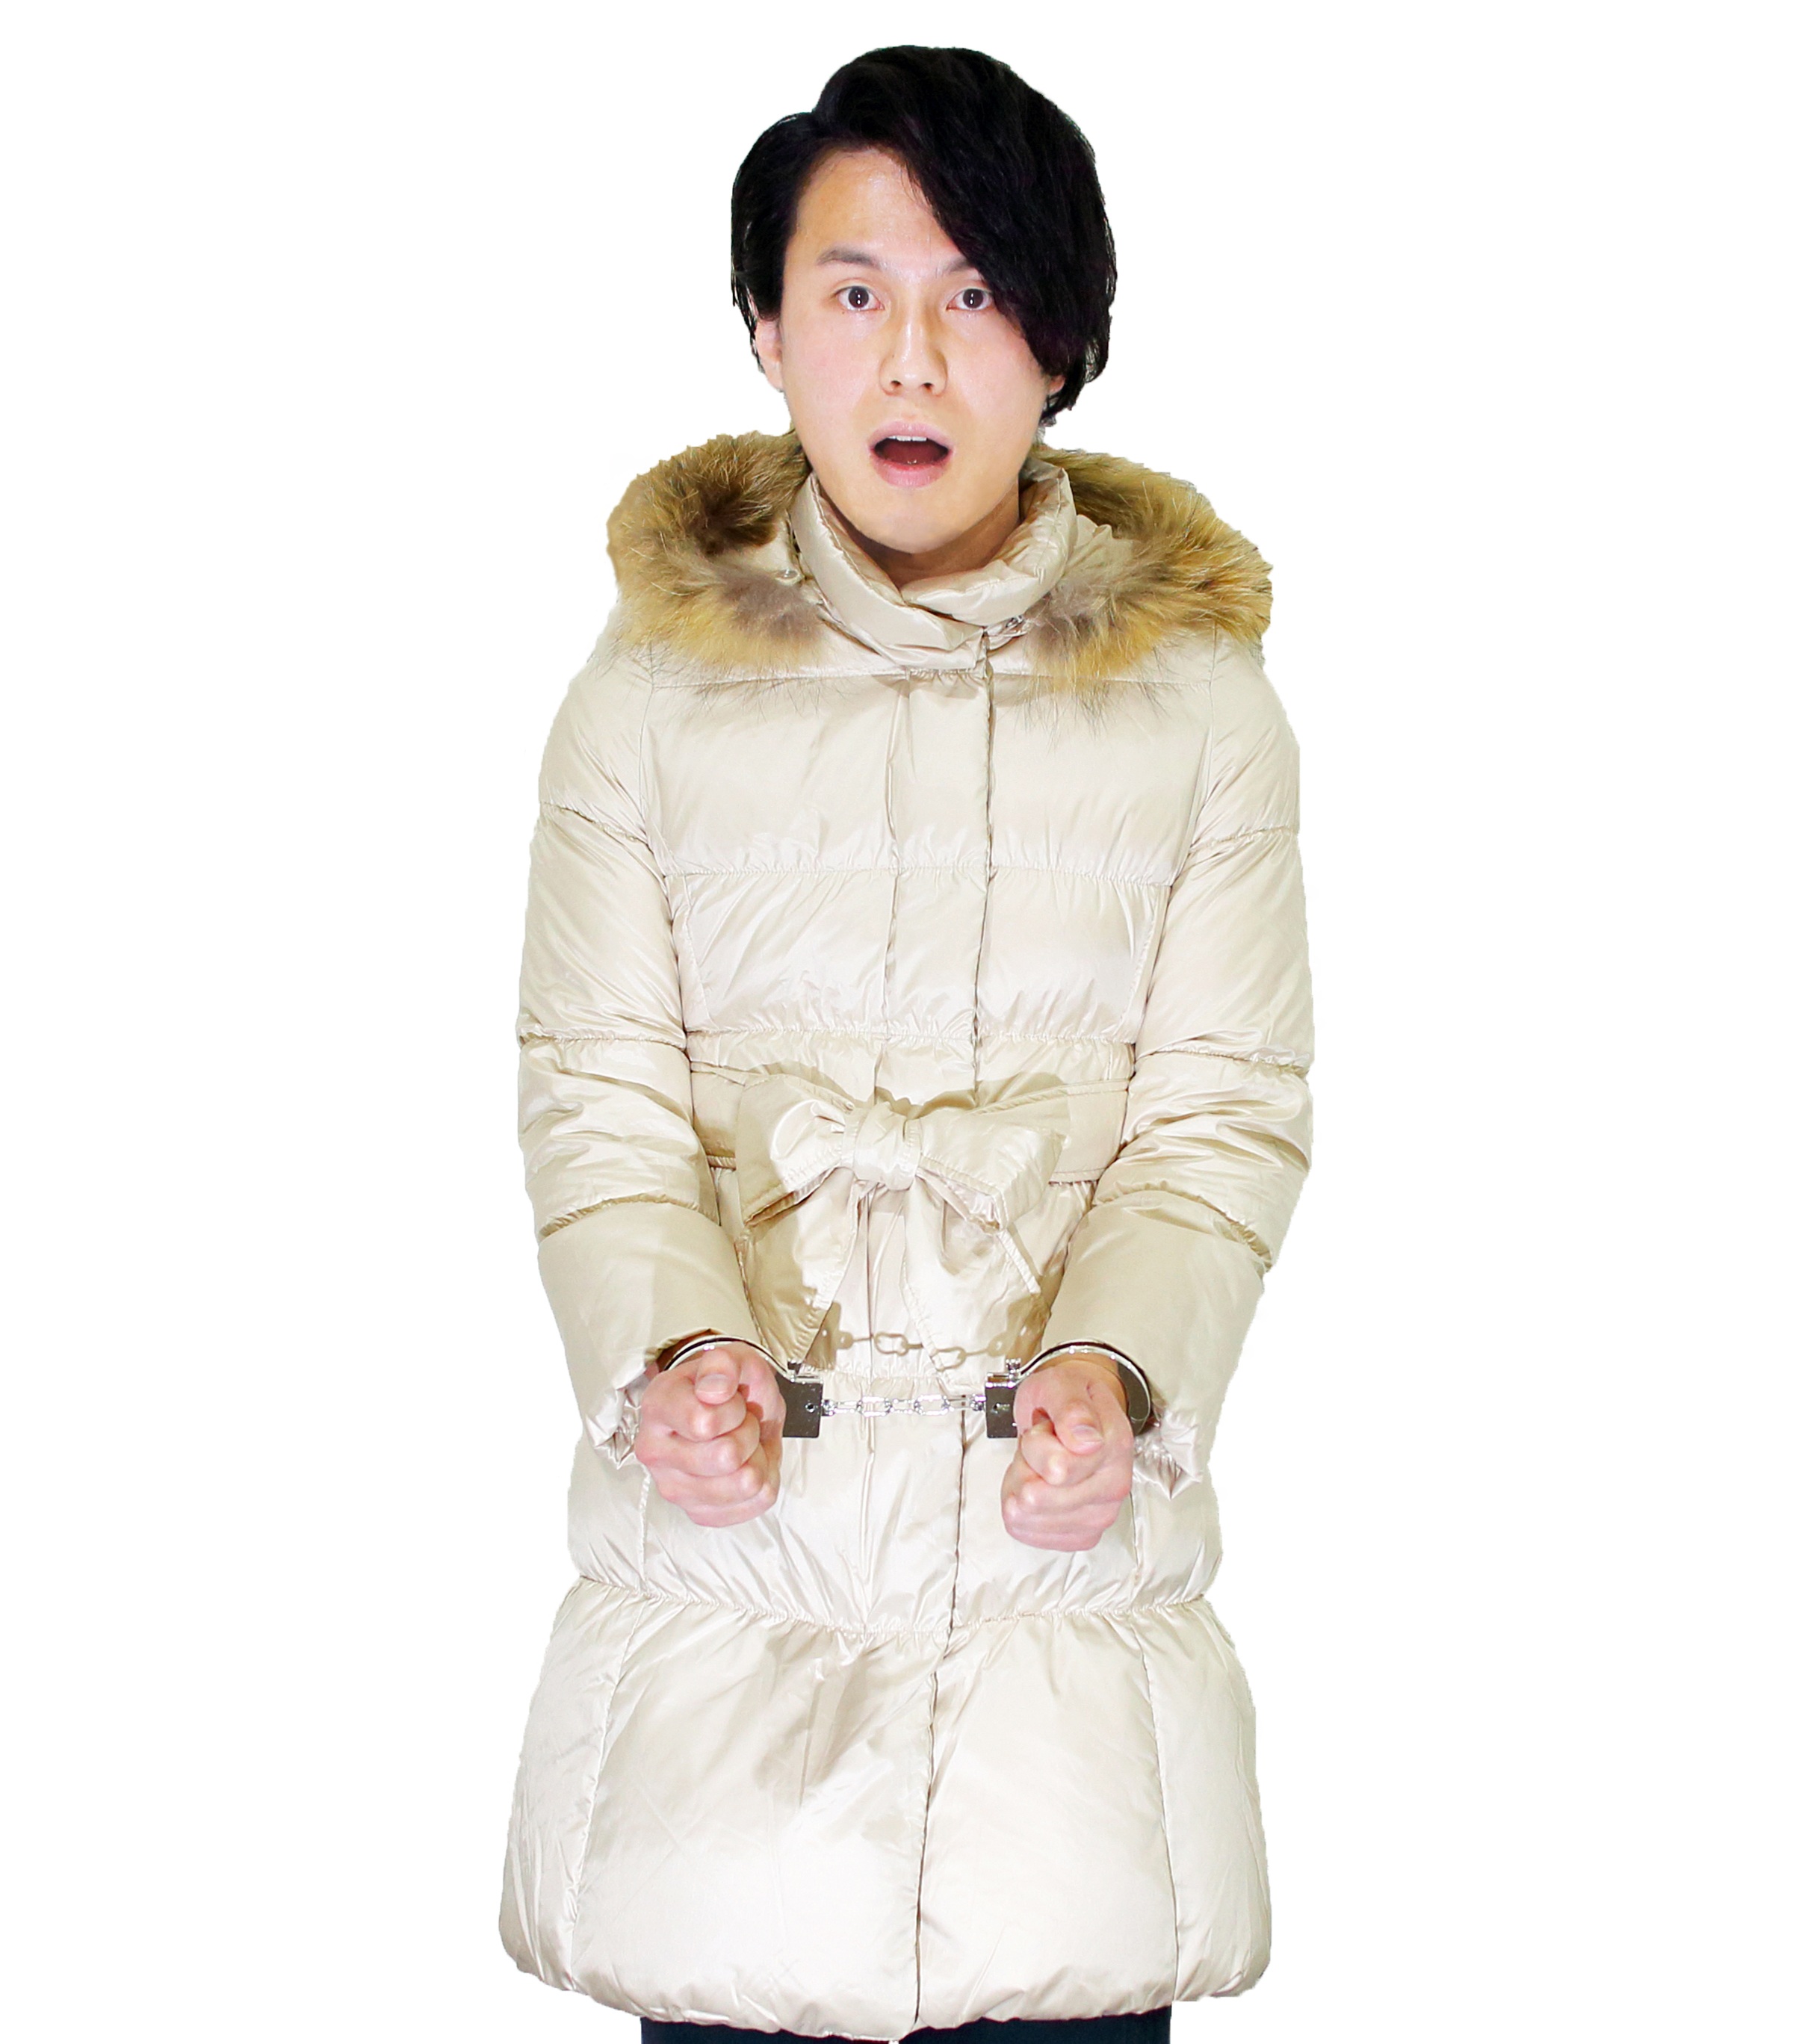
man, person, people, woman, chain, male, fur, key, human, clothing, security, outerwear, material, hood, collar, product, textile, face, criminal, fear, innocent, captivity, women, japanese, beige, prison, police, amazing, restraint, crime, regret, getaway, owner, punishment, injury, prisoner, pow, arrest, impossible, thief, shoplifting, failure, surprised, conspiracy, trial, sleeve, ownership, facial expressions, slave, handcuffs, ban, imprisonment, purchase, execution, theft, illegal, inconvenience, locking, kidnapping, confiscation, anti theft, fur clothing, hostage, busted, human trafficking, lawlessness, getaway prevention